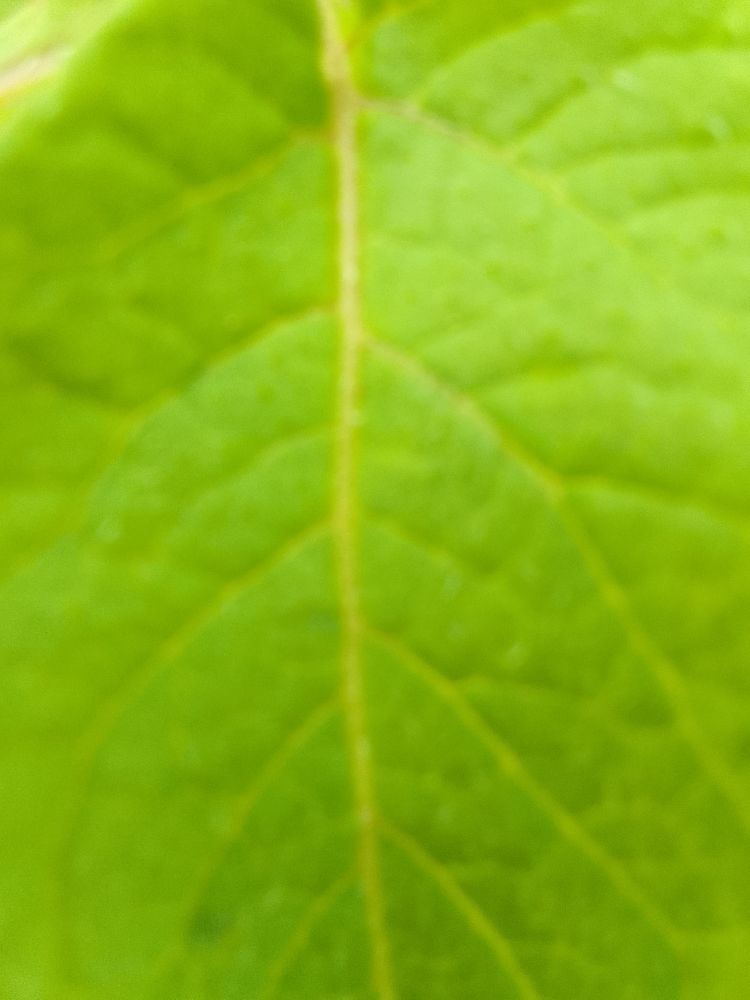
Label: Healthy